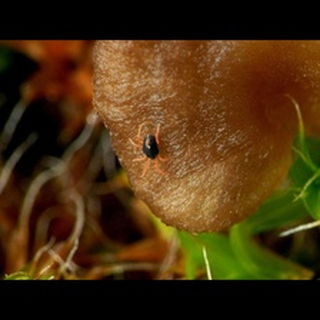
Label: wheat_mite